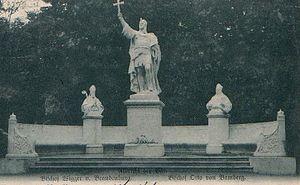
Albert Iᵉʳ de Brandebourg, appelé également Albert Iᵉʳ l’Ours, fils d'Othon le Riche et d'Eilika de Saxe, est un prince du Saint-Empire romain germanique du Moyen Âge. Par ses victoires sur les Slaves, il s’impose comme le premier comte de la marche du Brandebourg.
Othon Iᵉʳ, évêque de Bamberg, évangélisa la Poméranie. Il a été canonisé en 1189.
L'allée de la Victoire était une artère berlinoise prestigieuse, disparue peu après la Seconde Guerre mondiale. Conçue et financée par le Kaiser Guillaume II comme allée d'agrément du Großer Tiergarten, elle voit sa construction s'échelonner entre 1895 et 1901.